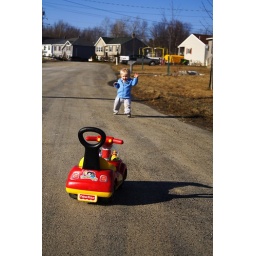
Cameron playing with his ride on fire truck in the street outside our house.